Derek Tournear

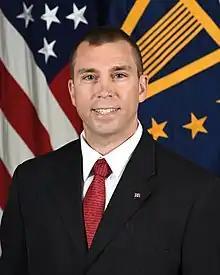
Official portrait, 2019

Derek M. Tournear is an American physicist and defense official serving as the director of the Space Development Agency. Previously, he served as the Principal Director for Space in the Department of Defense office of Research and Engineering. He has worked at the Harris Corporation, Exelis Inc., Office of the Director of National Intelligence, DARPA, and Los Alamos National Laboratory.